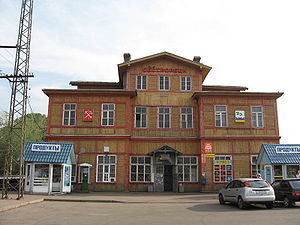
Systerbäck (by)
Jernbanestationen i Systerbäck.
Systerbäck er en by på Det Karelske Næs. Den ligger ved udmundingen af åen Systerbäck ved Den Finske Bugt omtrent 34 kilometer nordvest for Sankt Petersborg. Byen hade 39.394 indbyggere i 2015, og ligger inden for den administrative grænse for Sankt Petersborgs føderale byområde.